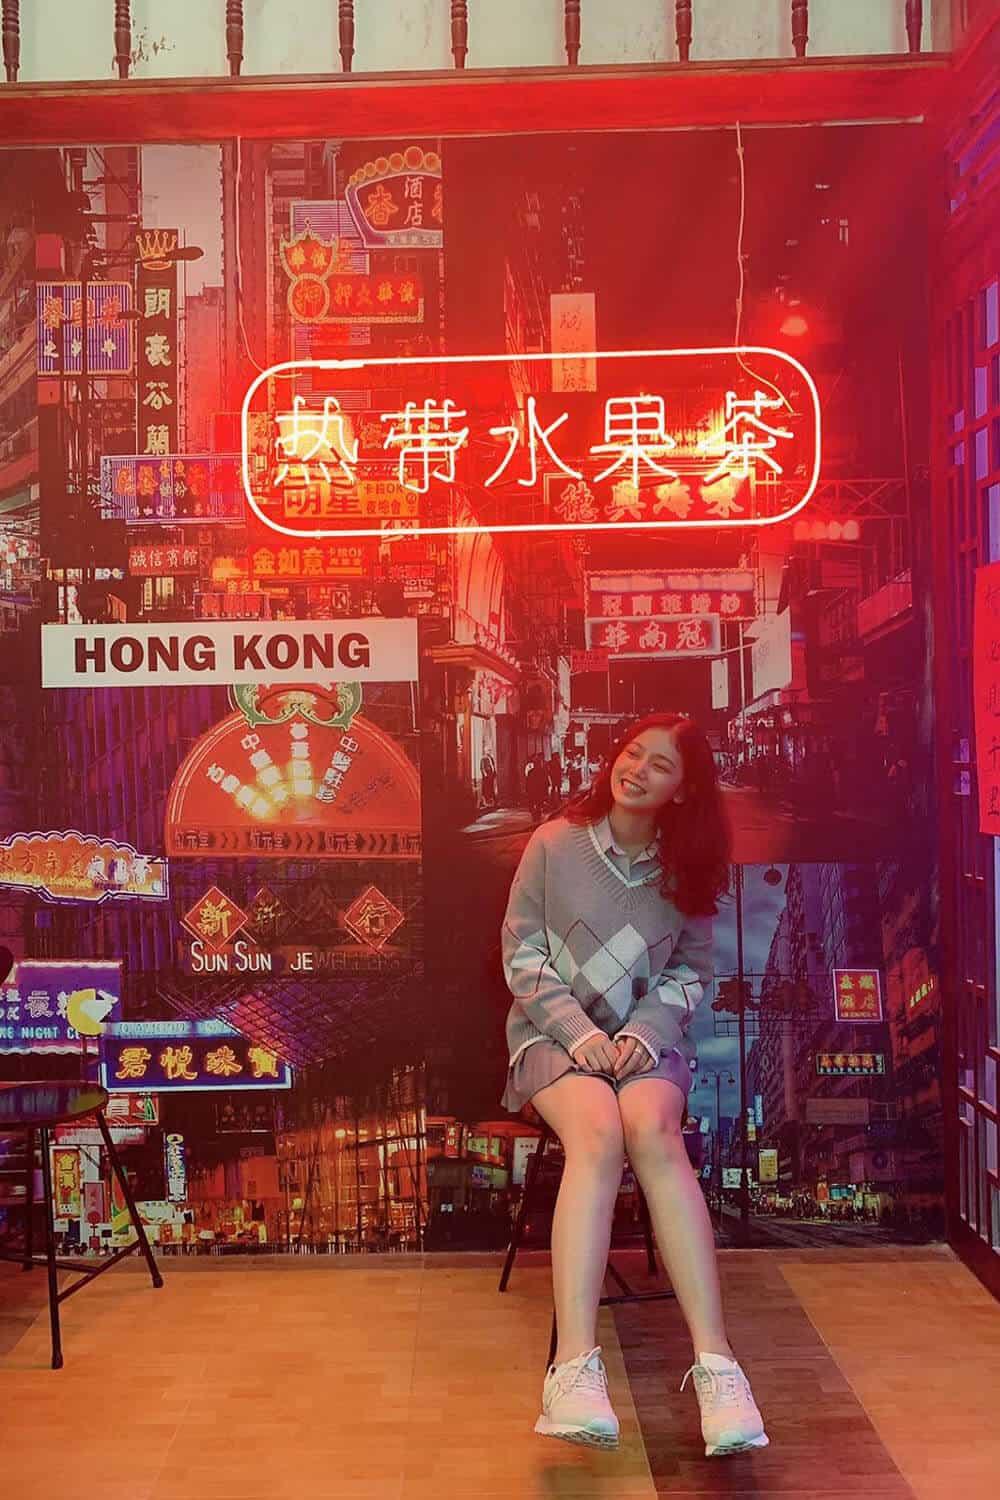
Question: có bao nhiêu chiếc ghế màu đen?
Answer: có hai chiếc ghế màu đen